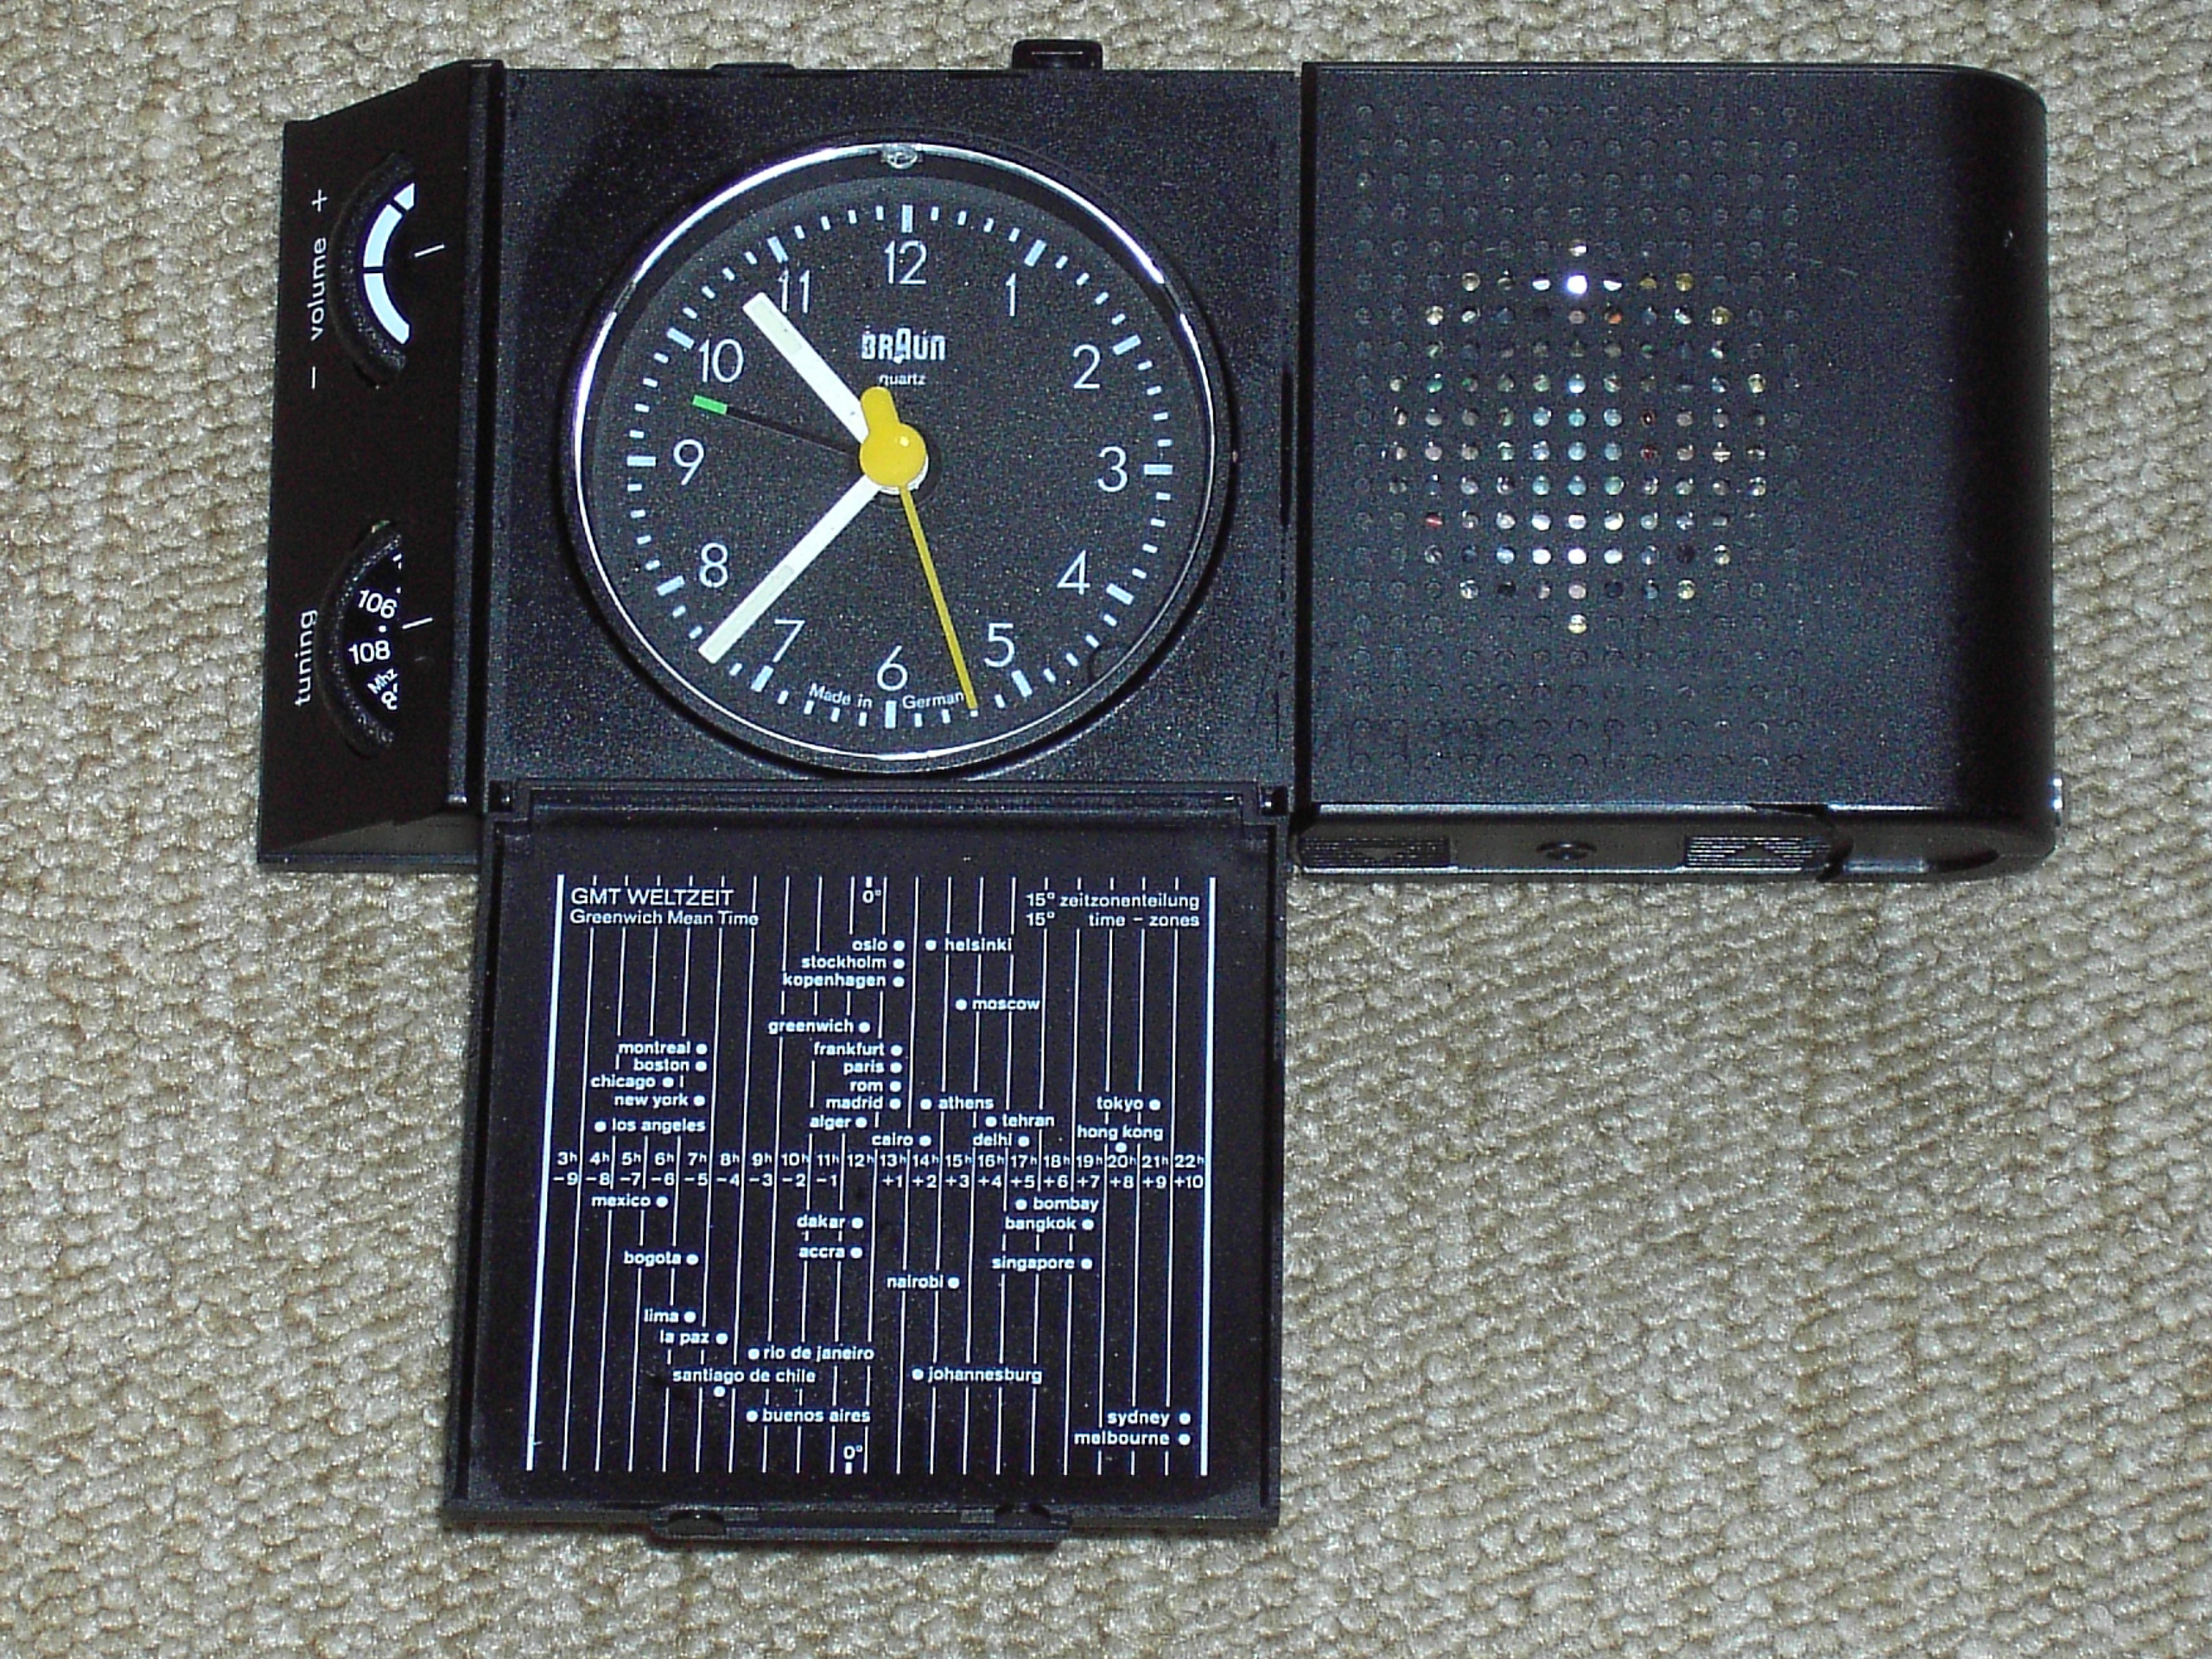
clock, time, alarm clock, gauge, time indicating, time of, arouse, wake up, stand up